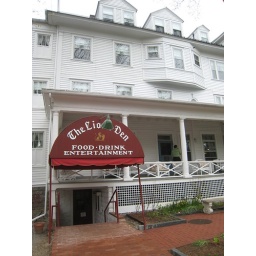
red lion in